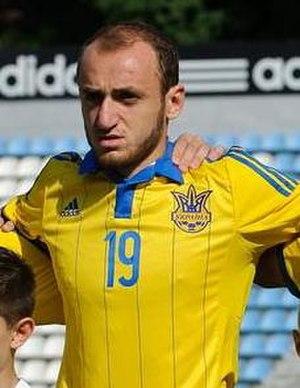
Valerian Gvilia, né le 24 mai 1994 à Zougdidi en Géorgie, est un footballeur international géorgien, qui évolue au poste de milieu offensif au Legia Varsovie. Il possède aussi la nationalité ukrainienne.